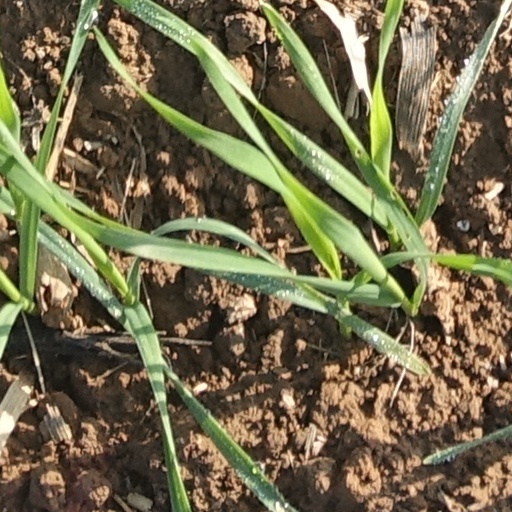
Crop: wheat